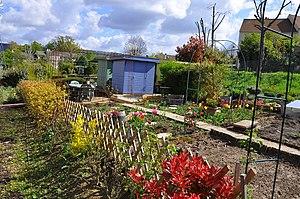
Jardins Familiaux de Verneuil-sur-Seine.
Verneuil-sur-Seine est une commune du département des Yvelines, dans la région Île-de-France, en France, située à 15 km environ au nord-ouest de Saint-Germain-en-Laye.